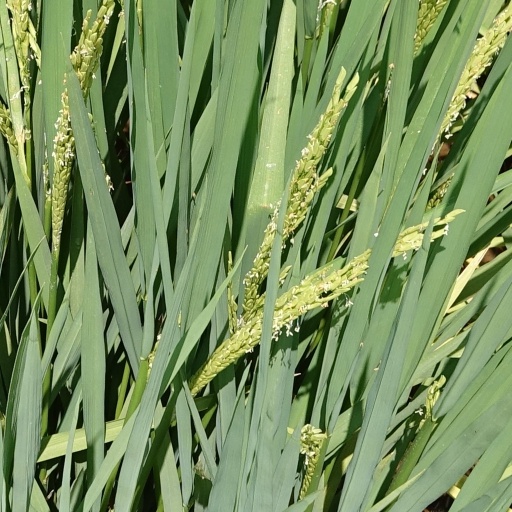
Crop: rice